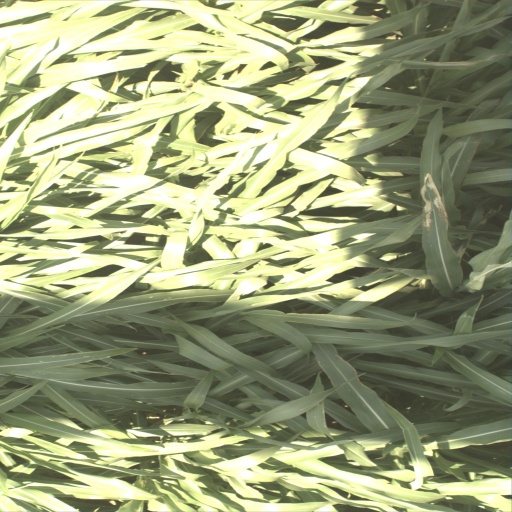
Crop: sorghum